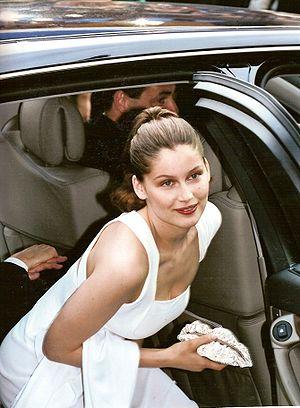
Laetitia Casta, top-model français
Laetitia Casta, née le 11 mai 1978 à Pont-Audemer, est une actrice, mannequin et réalisatrice française.